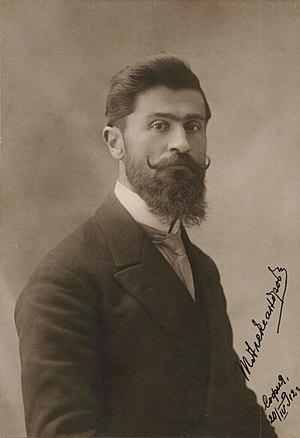
Todor Aleksandrov, était un révolutionnaire né le 4 mars 1881 à Novo Selo, près de Štip et décédé le 31 août 1924 à Sugarevo. Il était un chef du mouvement révolutionnaire macédonien en Macédoine et l'un des fondateurs des Comités révolutionnaires macédoniens d'Andrinople-Macédoine, des groupes rebelles actifs en Macédoine ottomane et en Thrace à la fin du 19e siècle et au début du 20e. siècle.